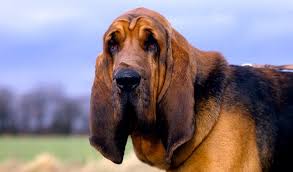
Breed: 207-n000044-bloodhound